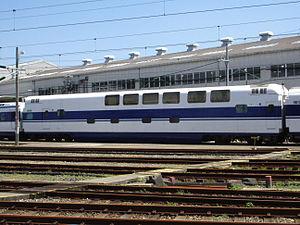
Les Shinkansen série 100 étaient des rames automotrices électriques à grande vitesse ayant appartenu à la Japanese National Railways puis à la JR Central et la JR West. Elles ont circulé à partir de 1985 sur les lignes Shinkansen Tōkaidō et Sanyō au Japon. Les dernières rames ont été retirées du service en 2012.